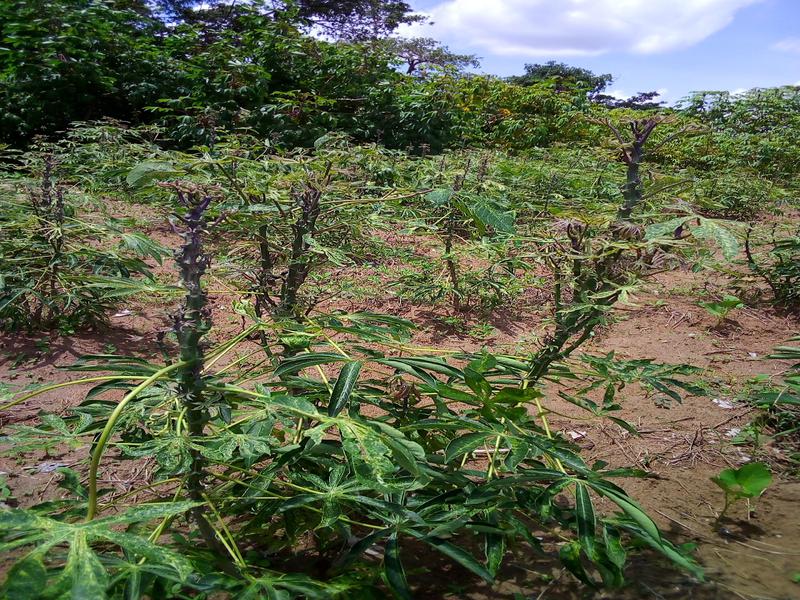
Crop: cassava
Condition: green_mottle